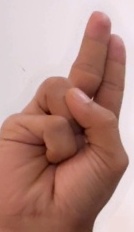
ASL sign: U